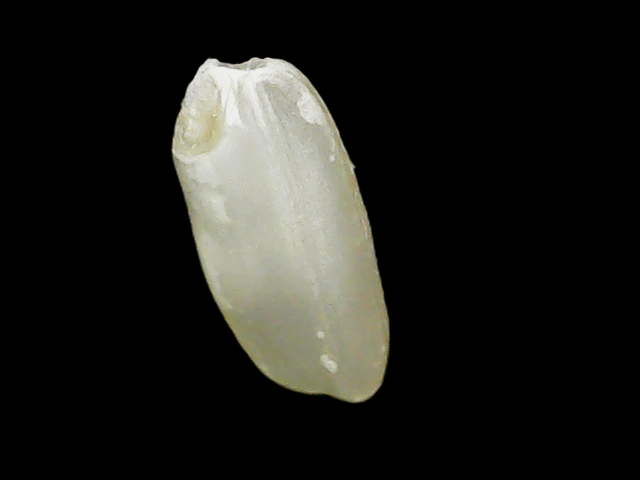
Rice variety: Binadhan24